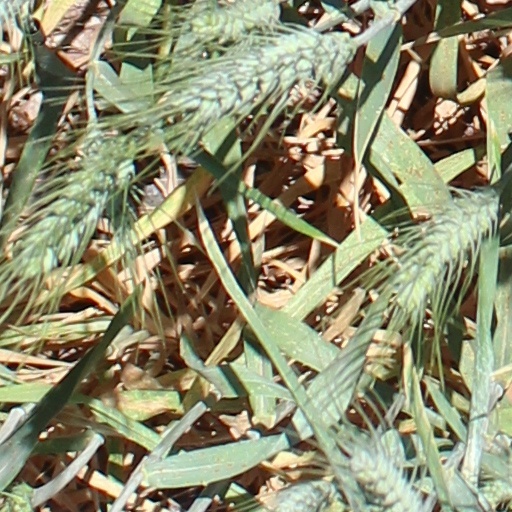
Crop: wheat